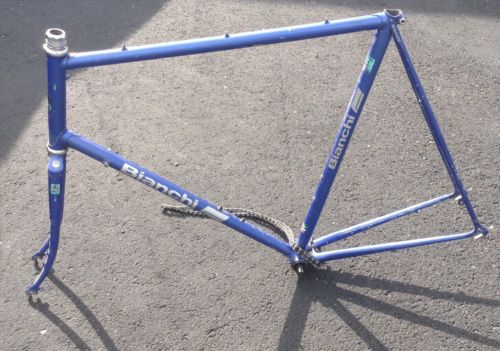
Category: bicycle